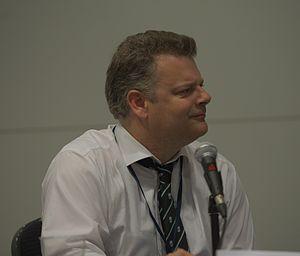
Jonathan Clements est un auteur et scénariste anglais.